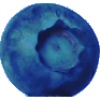
Label: Huckleberry 1